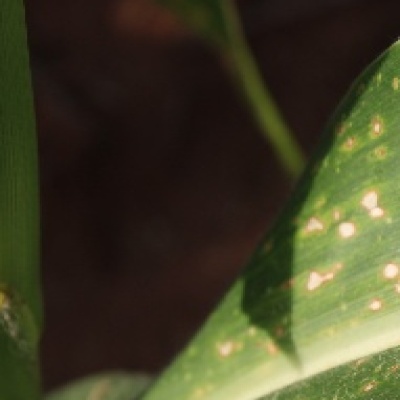
Label: Corn_(Maize)___Leaf_Spot